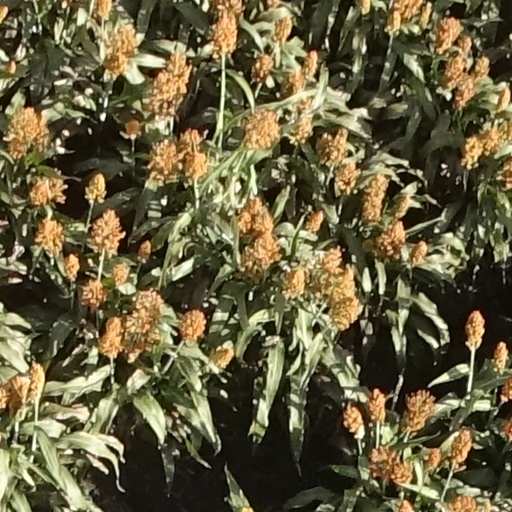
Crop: sorghum